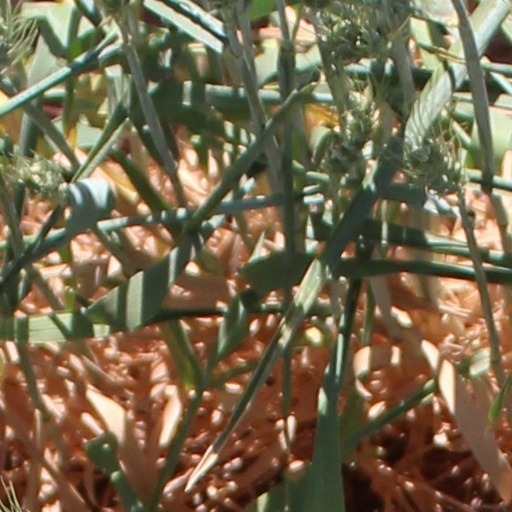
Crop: wheat